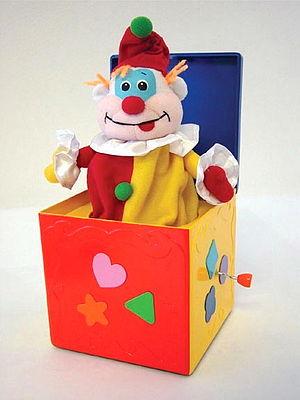
Un diable en boîte ou diable à ressort est un jouet consistant en une boîte mécanisée qui s'ouvre toute seule pour qu'en jaillisse une figure humanoïde, censée effrayer la personne qui se trouve devant.
Le National Toy Hall of Fame est un temple de la renommée américain qui reconnaît des jeux et des jouets qui ont obtenu une popularité certaine pendant plusieurs années. Les critères de sélection sont notamment : statut d'icône, longévité, découverte et innovation. Établi en 1998 sous la direction d'Ed Sobey, le temple était installé au A. C. Gilbert's Discovery Village à Salem en Oregon aux États-Unis. En 2002, il fut déplacé au Strong National Museum of Play à Rochester dans l'État de New York, le premier bâtiment ne pouvant plus l'abriter au complet.